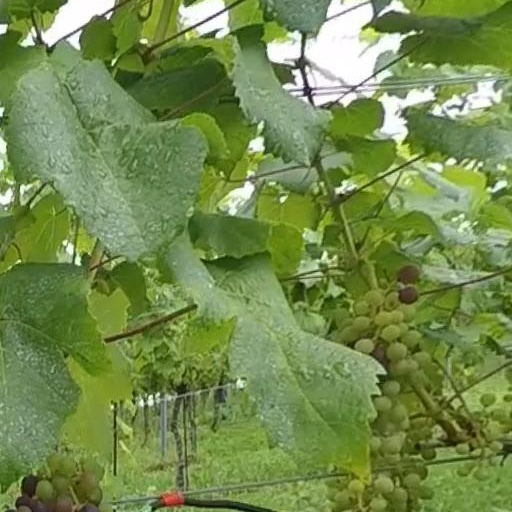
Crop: grape